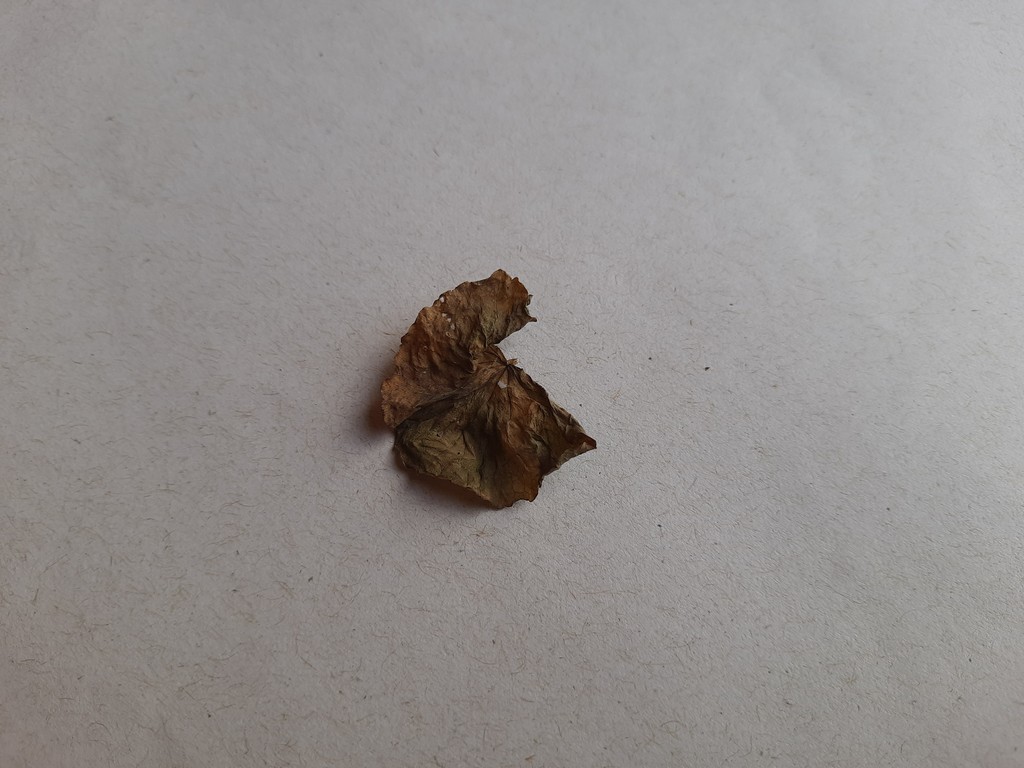
Label: Dried